Pennsylvania Railroad class FF1

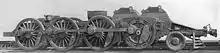
Detail of PRR FF1 truck

The Pennsylvania Railroad's class FF1 was an American electric locomotive, a prototype numbered #3931 and nicknamed "Big Liz". It was built in 1917 to haul freight trains across the Allegheny Mountains where the PRR planned to electrify. "Big Liz" proved workable but too powerful for the freight cars of the time with its and of tractive effort. Pulling the train it regularly snapped couplers and when moved to the rear as a pusher its force was sufficient to pop cars in the middle of the train off the tracks.